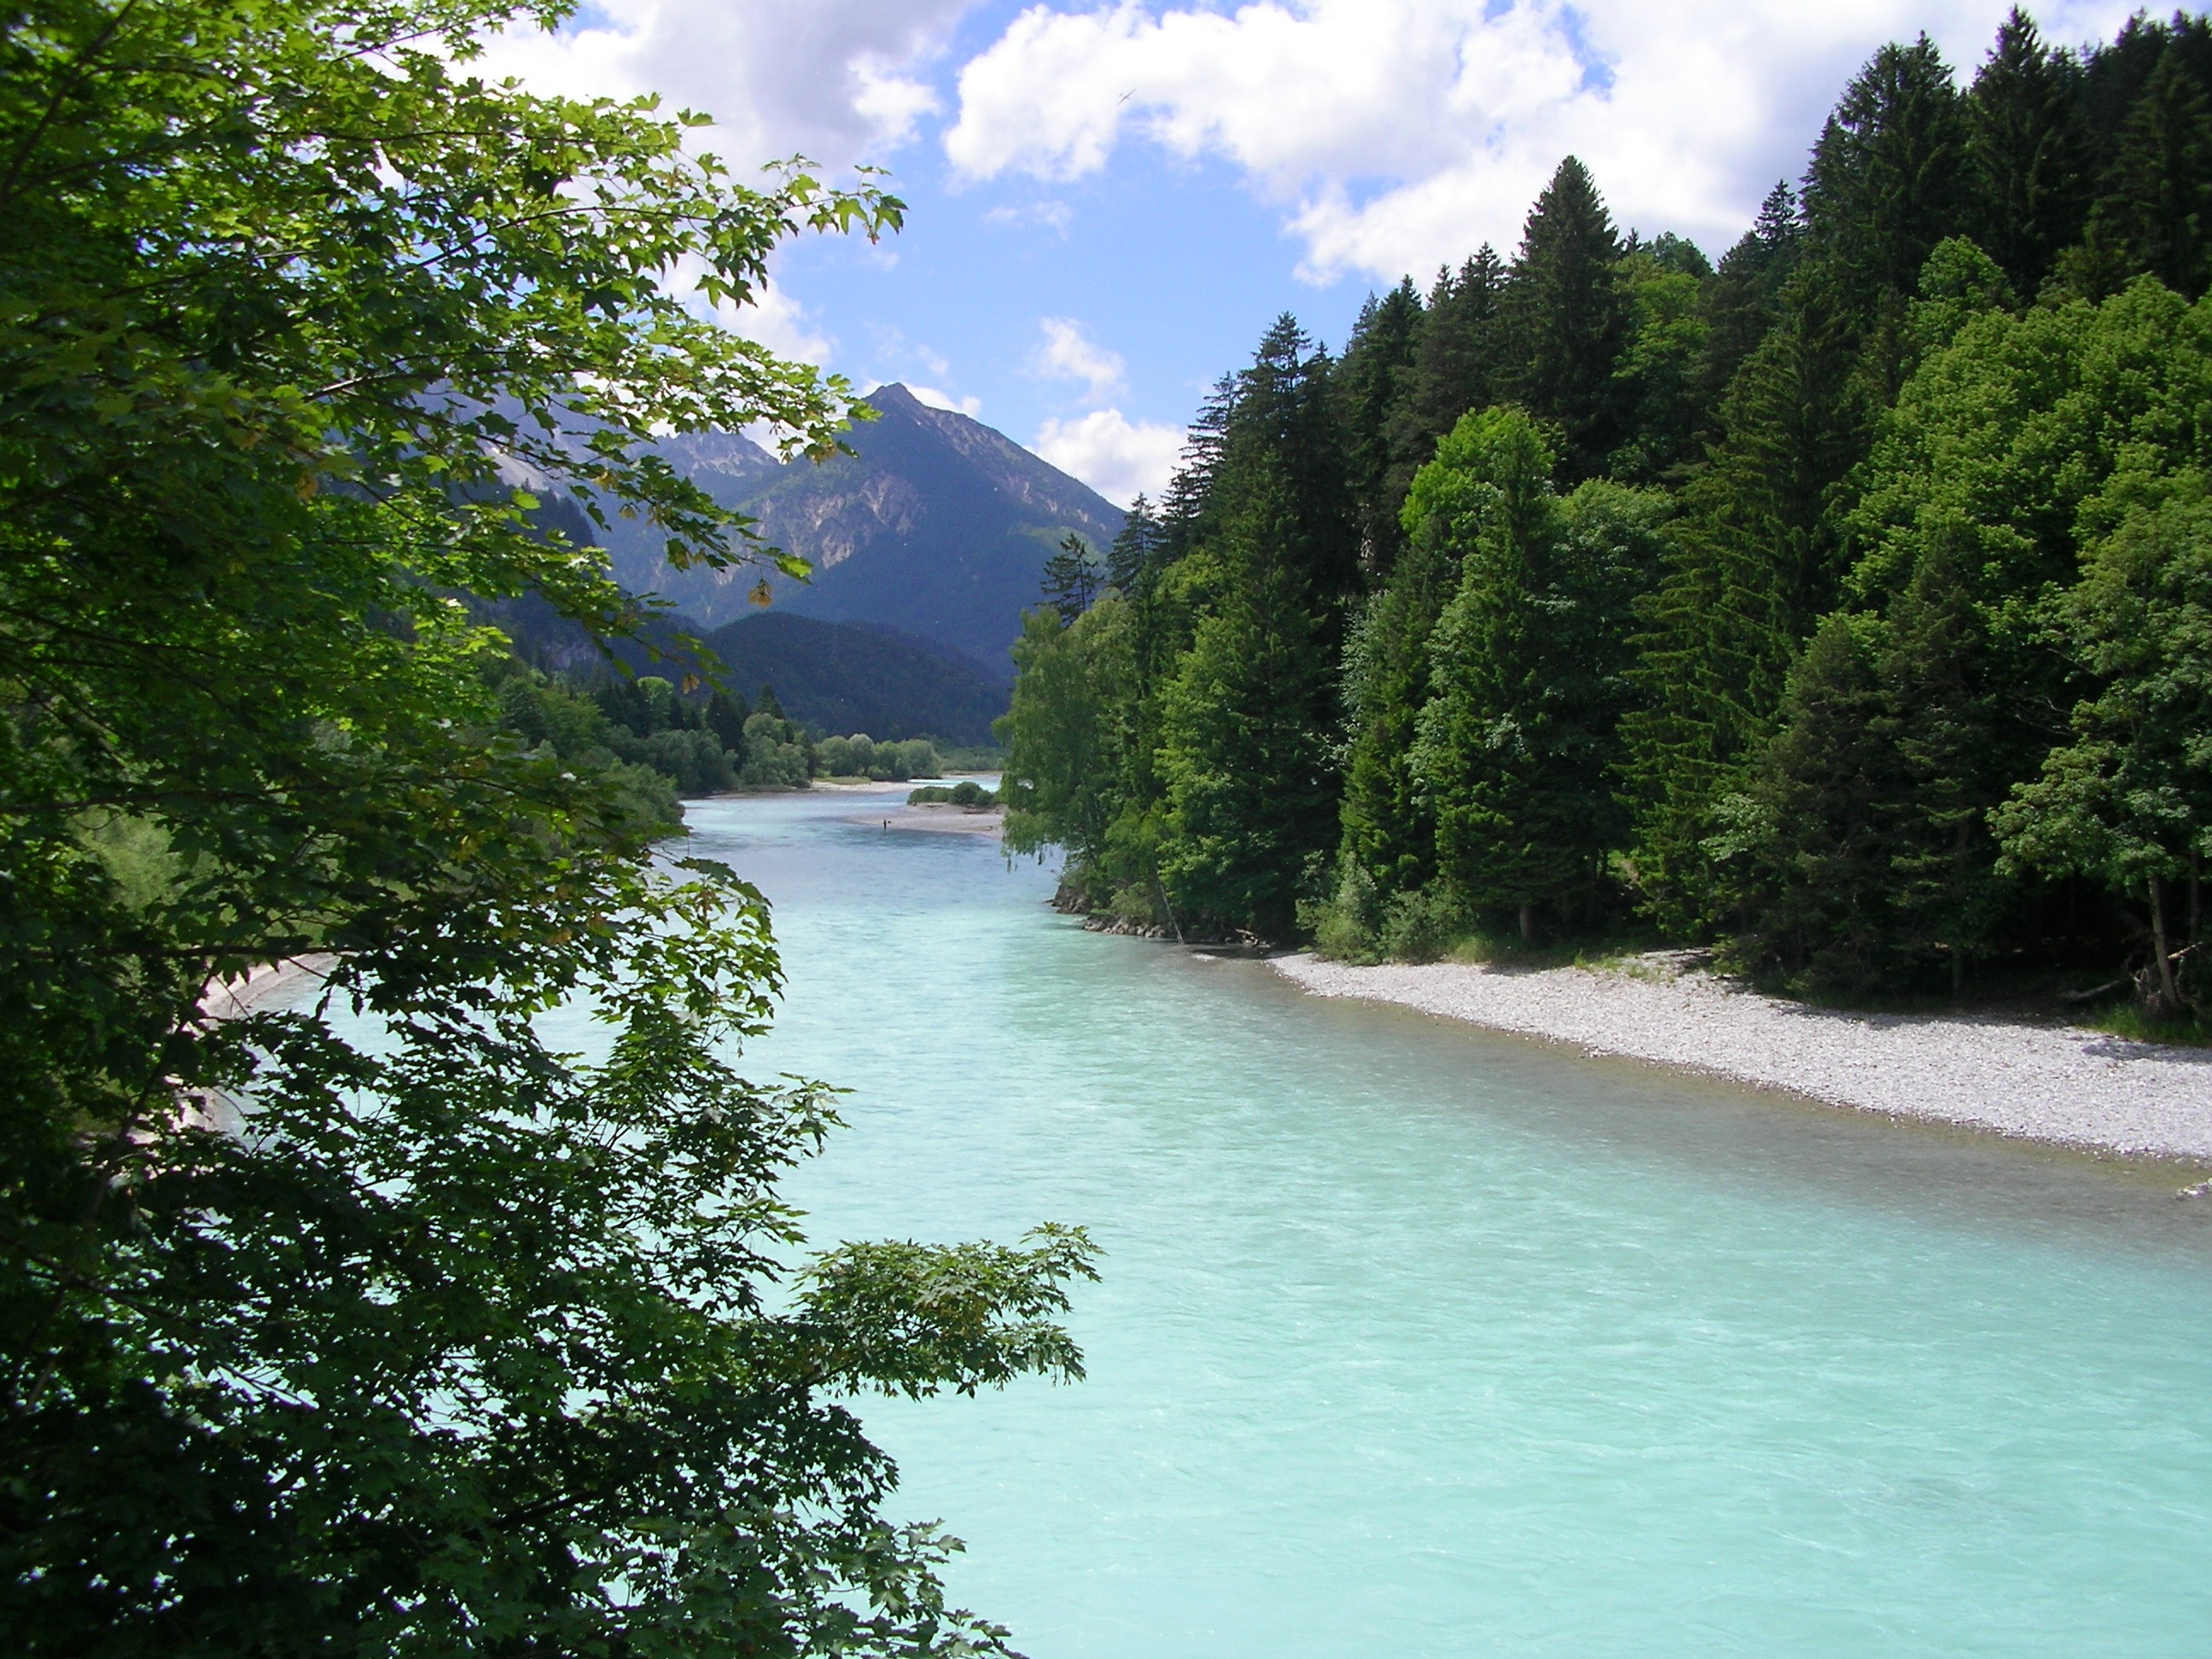
tree, water, mountain, lake, river, vacation, reservoir, waterway, body of water, mountains, lech, landform, fussen, geographical feature, allgau